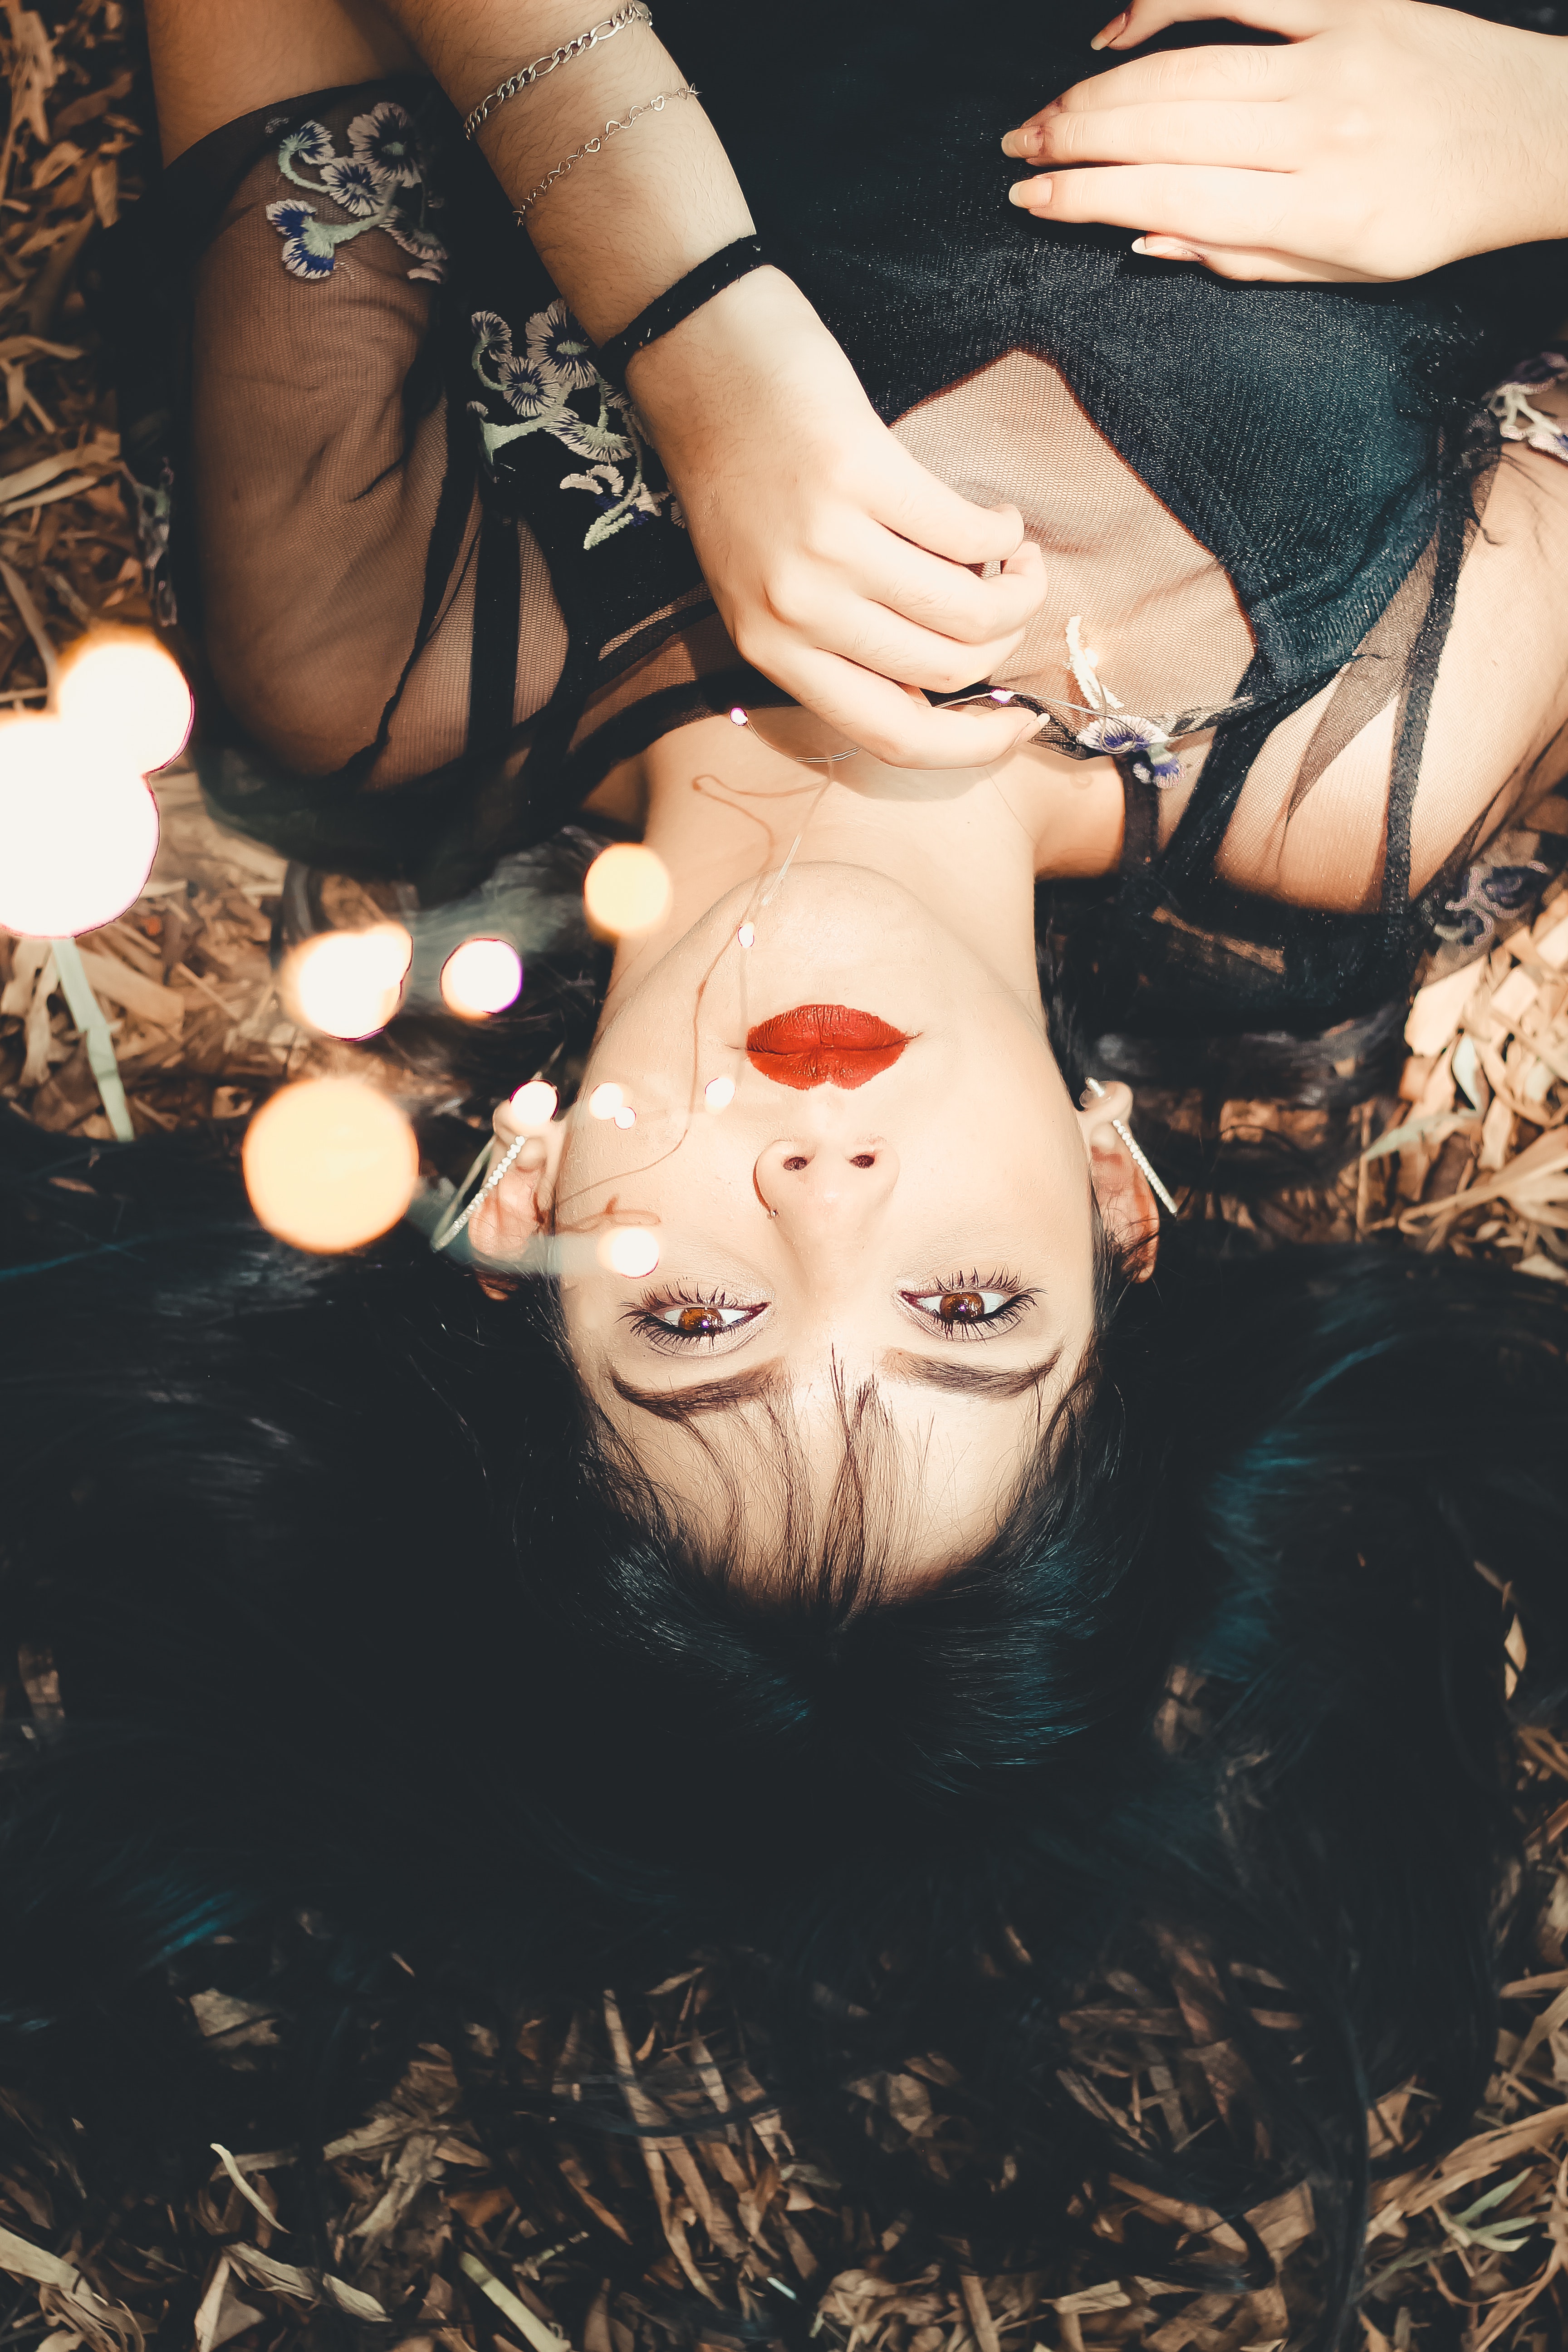
face, hair, lip, head, beauty, lady, skin, fashion, eye, hand, mouth, cool, human body, goth subculture, black hair, photography, finger, nail, photo shoot, dress, model, flesh